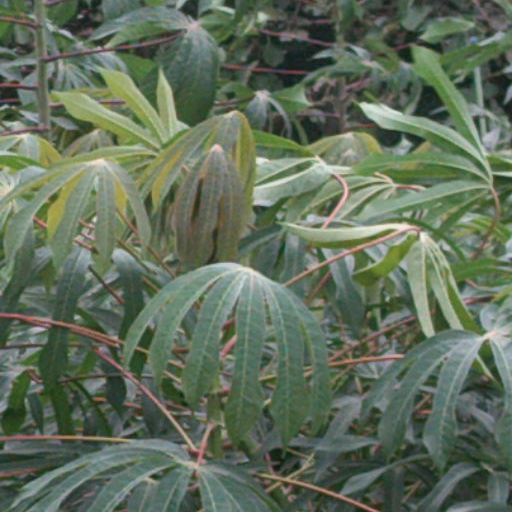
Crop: cassava